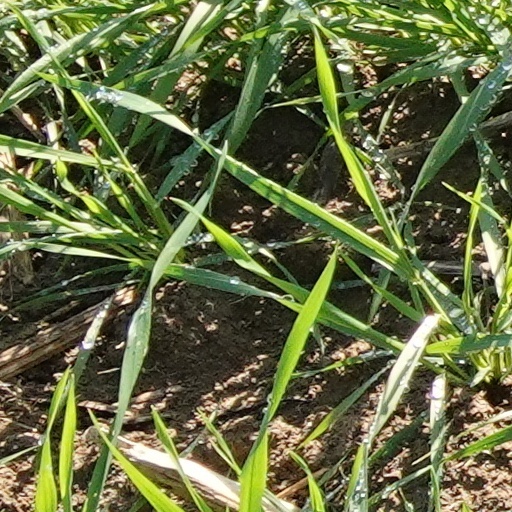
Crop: wheat